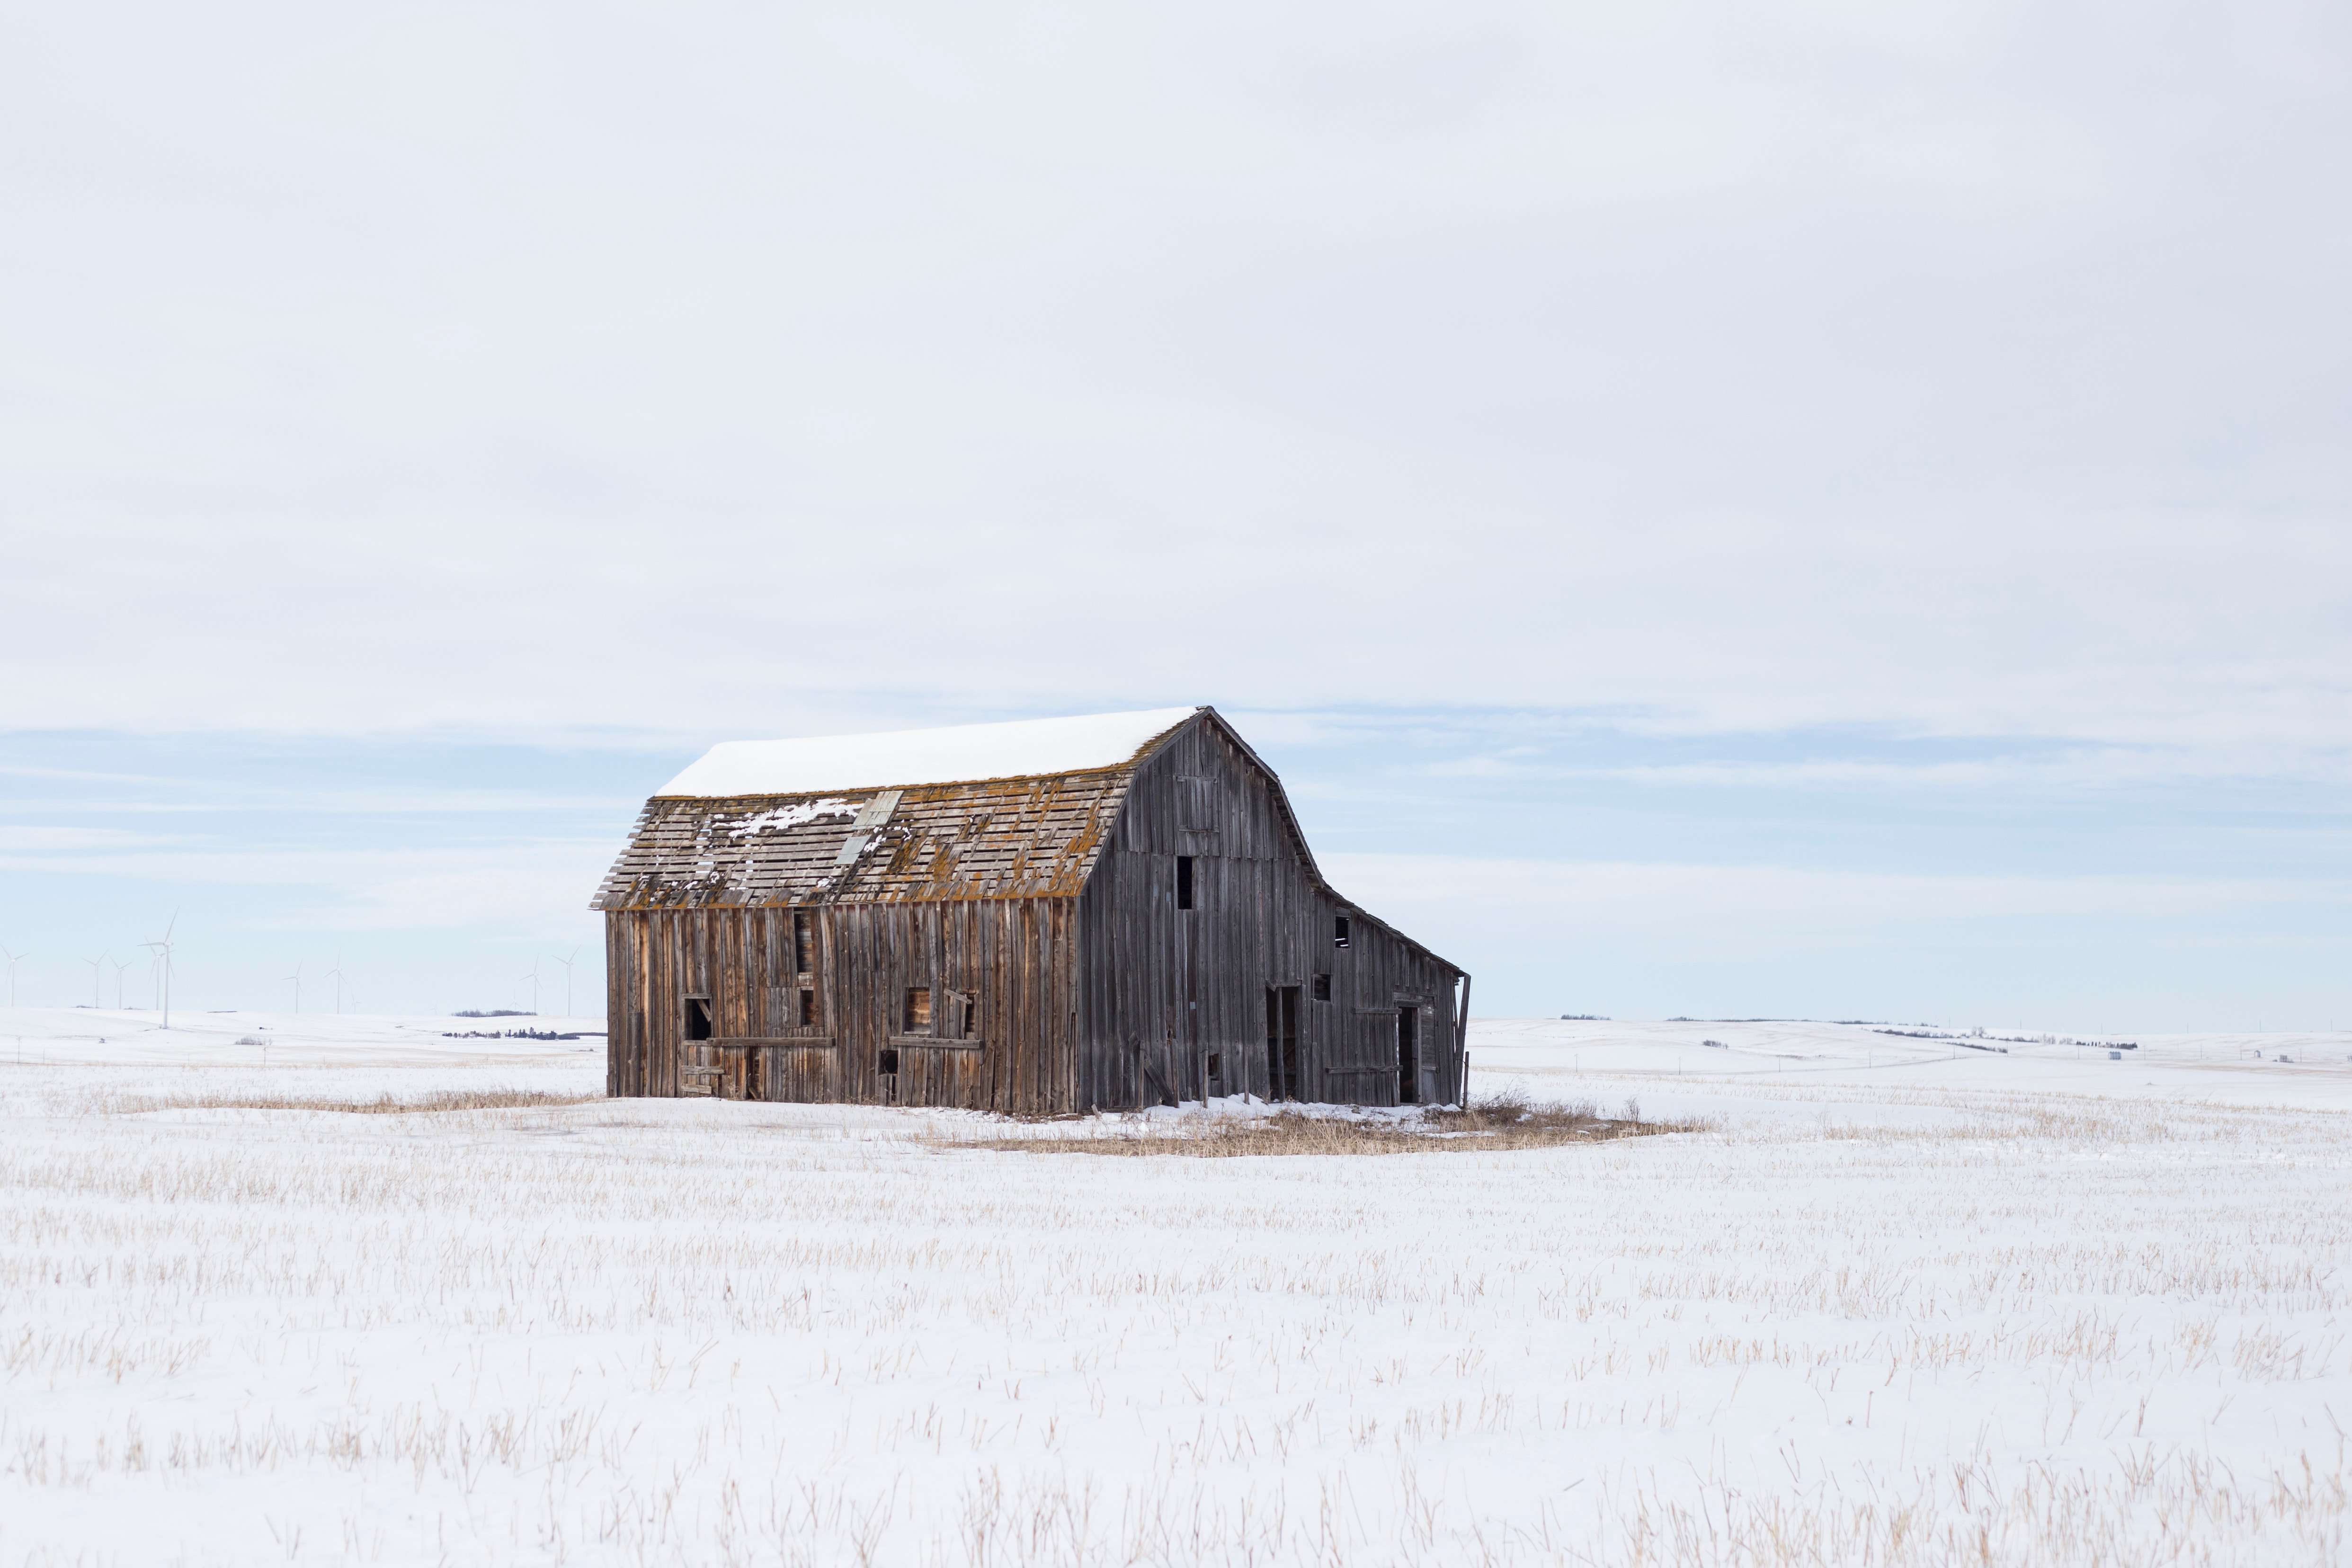
beach, landscape, sea, coast, sand, snow, winter, building, rustic, rural, arctic, farm building, habitat, natural environment, aeolian landform